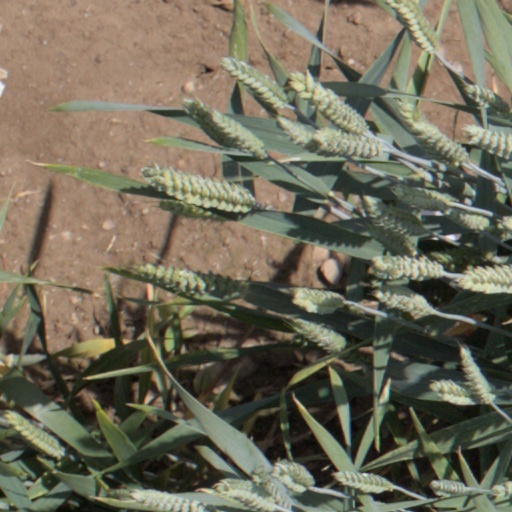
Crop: wheat